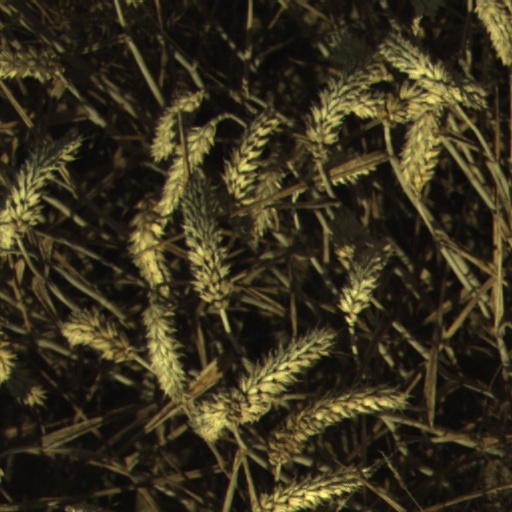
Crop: wheat